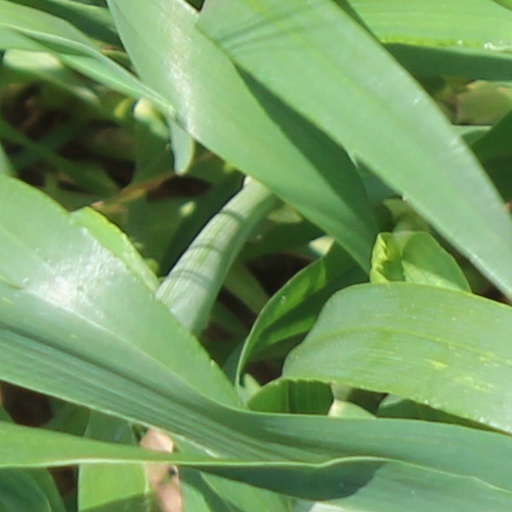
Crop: wheat